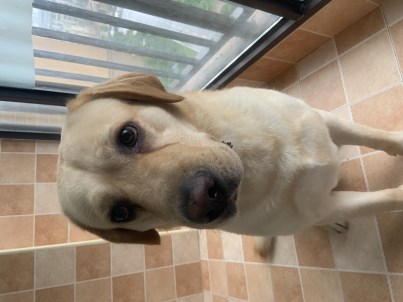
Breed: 3580-n000122-Labrador_retriever